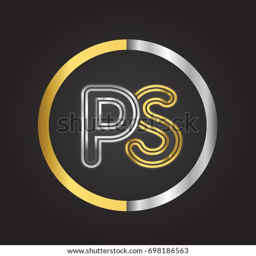
letter logo in a circle .